52 chorale preludes, Op. 67

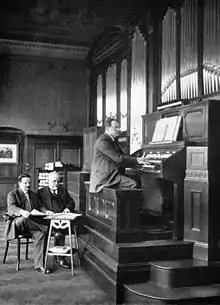
Max Reger recording organ rolls of some of the chorale preludes on the Welte Philharmonic Organ in 1913

52 chorale preludes, Op. 67, is a collection of 52 settings of popular Protestant hymns for organ by Max Reger, composed between 1900 and 1902. Originally published in three volumes between 1900 and 1903 with the cover title "52 Choralvorspiele für Orgel" (52 chorale preludes for organ), the full title of the collection was "Zweiundfünfzig leicht ausführbare Vorspiele zu den gebräuchlichsten evangelischen Chorälen".